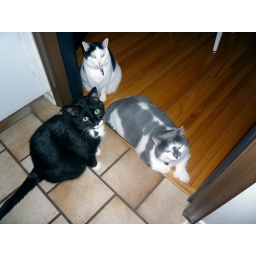
We spy a fish in a cup